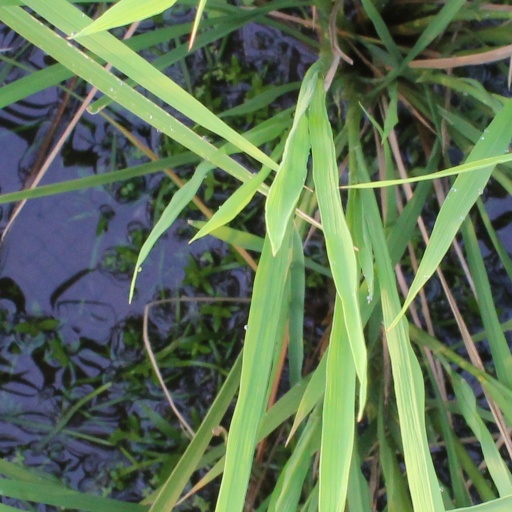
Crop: rice